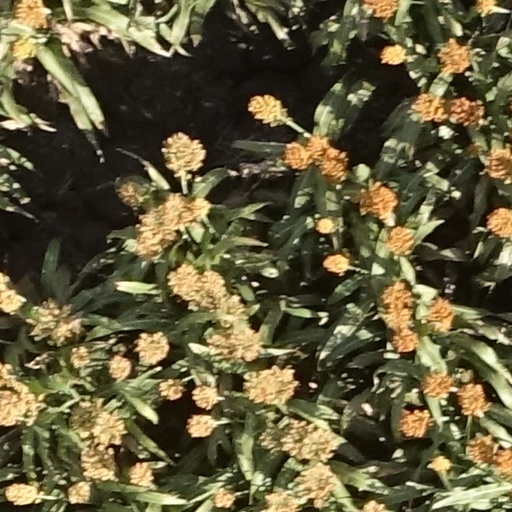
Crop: sorghum